Typhon

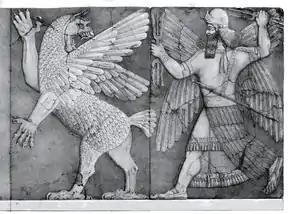
Ninurta with his thunderbolts battles the winged Anzû, palace relief, Nineveh.

The early second millennium BC Akkadian epic "Anzû" tells the story of another combat of Ninurta with a monstrous challenger. This second foe is the winged monster Anzû, another offspring of Earth. Like Hesiod's Typhon, Anzû roared like a lion, and was the source of destructive storm winds. Ninurta destroys Anzû on a mountainside, and is portrayed as lashing the ground where Anzû lay with a rainstorm and floodwaters, just as Homer has Zeus lash the land about Typhon with his thunderbolts.